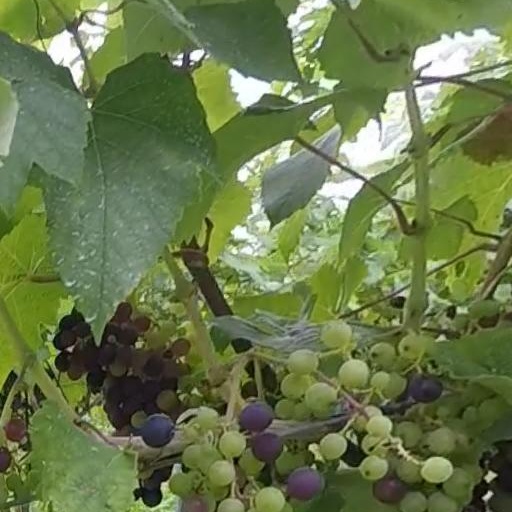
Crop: grape